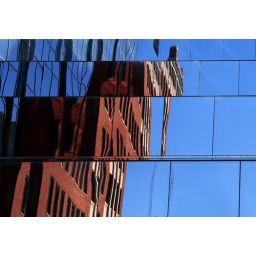
Reflection on a glass building in Oklahoma city.